Wrocław

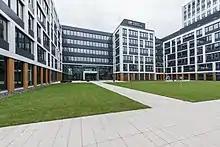
The Crédit Agricole Poland headquarters in Wrocław

The city is periodically plagued by the brown rat, especially in the Market Square and in the vicinity of eateries. Otherwise, due to the proximity of wooded areas, there are hedgehogs, foxes, wild boar, bats, martens, squirrels, roe deer, hares, beavers, polecats, otters, badgers, weasels, stoats and raccoon dogs. There are also occasional sightings of escaped muskrat, american mink and raccoon.